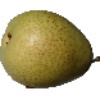
Label: Pear 1